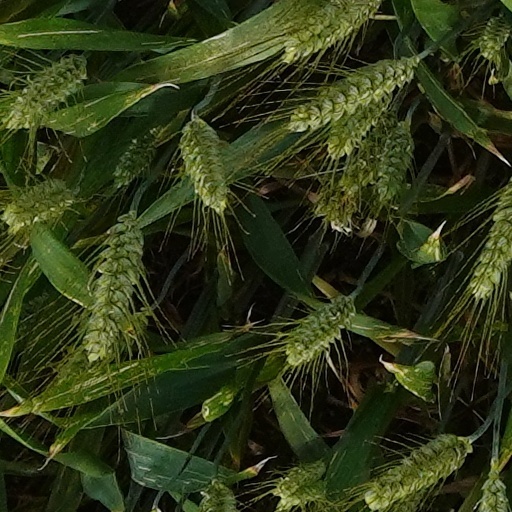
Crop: wheat